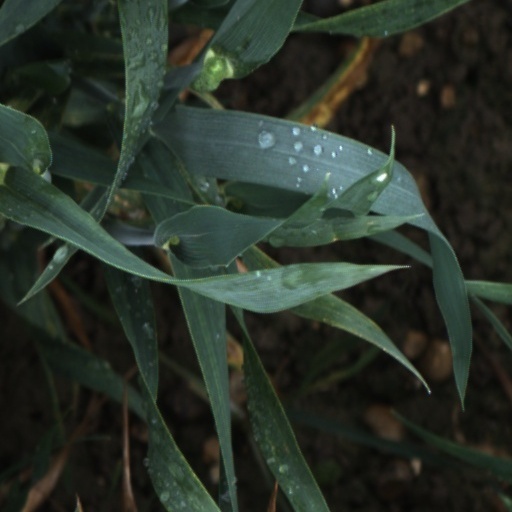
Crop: wheat